Fallen Fairies

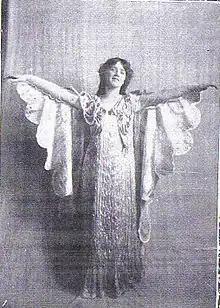
Jessie Rose as Zayda

The scene is laid in Fairyland, outside the Fairy Queen's bower, which for the purposes of the opera, is supposed to be located on the upper side of a cloud which floats over the Earth.